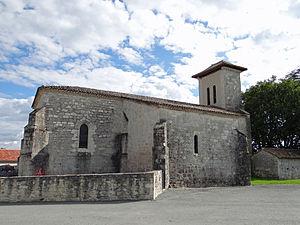
Saint-Robert - Église Saint-Robert
Saint-Robert est une commune du Sud-Ouest de la France, située dans le département de Lot-et-Garonne.
Cet article recense une partie des monuments historiques de Lot-et-Garonne, en France.